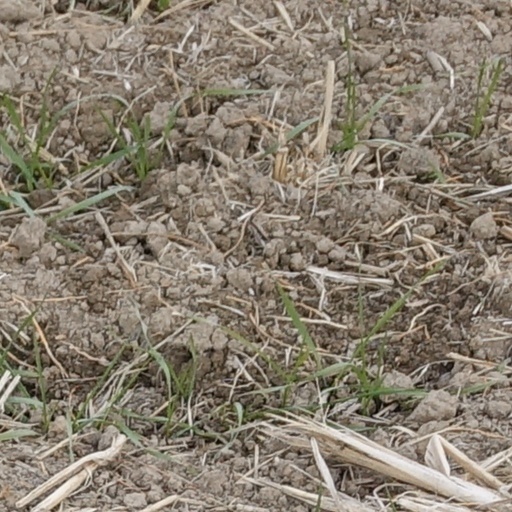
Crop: wheat